The Smurfs music

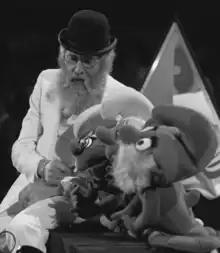
Father Abraham performing with Smurfs, 1983

The first successful Smurf record was "The Smurf Song" (originally titled "Het Smurfenlied" in Dutch) by Dutch singer, writer and producer Pierre Kartner, a.k.a. Father Abraham. The single, first released in November 1977, reached the #1 position in 16 countries. (While held off the top spot in the UK by "You're The One That I Want", the single set a new record for most consecutive weeks at number two, which was only equalled in 1991 by Right Said Fred's "I'm Too Sexy" and finally beaten in 1994 when All-4-One achieved 7 weeks at No. 2 with "I Swear". That new record was then equalled by Maroon 5's "Moves Like Jagger" in 2011.) Kartner subsequently recorded different versions of the song in various languages, and released an album, "Father Abraham in Smurfland", which sold 200,000 copies in Belgium and 300,000 copies in Netherlands.